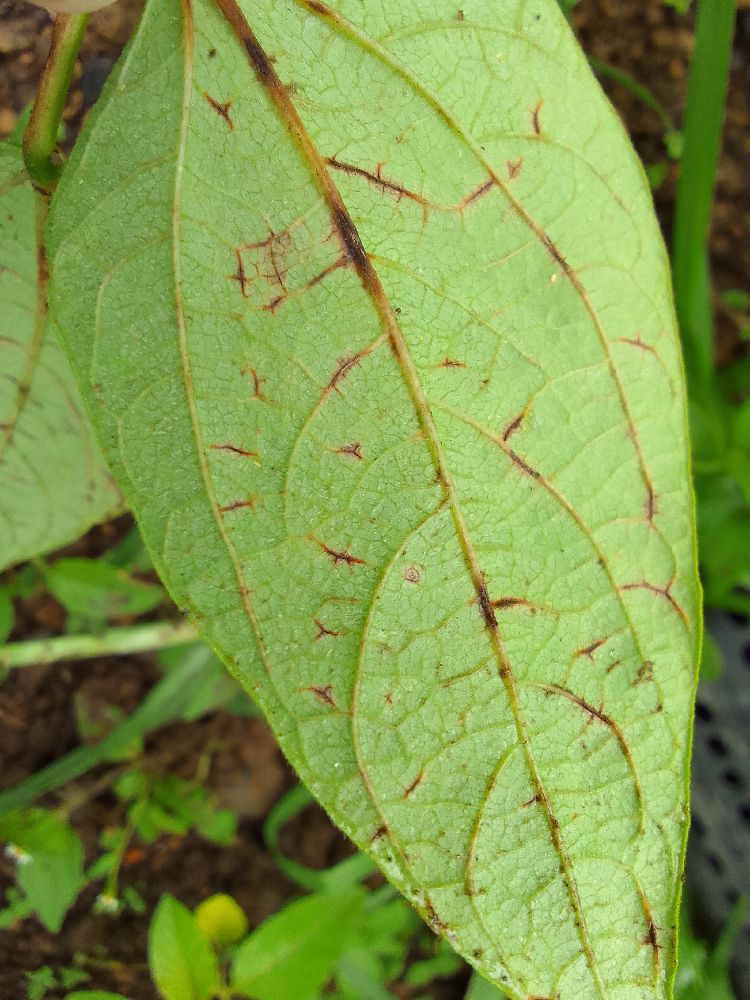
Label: anthracnose